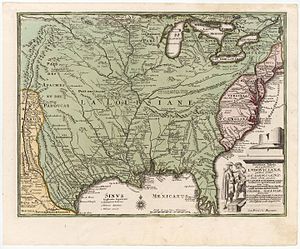
Frankrigs kolonisering af Amerika / Nordamerika / Louisiana / Mississippi-boblen
Weigels kort (1719) havde til formål at fremme Mississippi Companys salg i Tyskland; det meste af nutidens USA vises under navnet "Louisiana".
Frankrigs kolonisering af Amerika begyndte i det 16. århundrede og fortsatte de følgende århundreder, da Frankrig etablerede sig som en kolonimagt på den vestlige halvkugle. Frankrig grundlagde kolonier i store dele af det østlige Nordamerika, på flere caribiske øer og i Sydamerika. De fleste kolonier blev udviklet til at eksportere produkter som fisk, ris, sukker og pels.